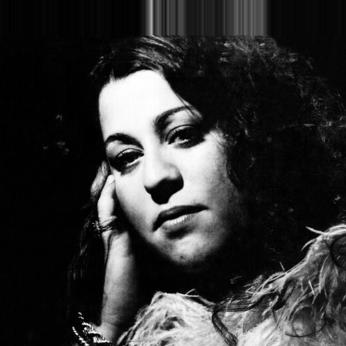
Age: 30